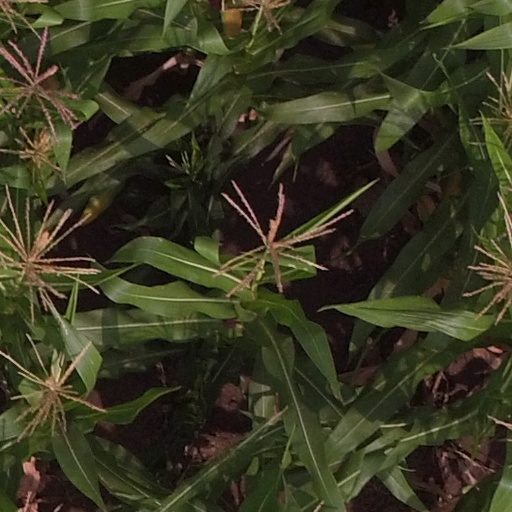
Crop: maize; corn